John II, Duke of Brabant

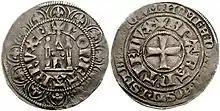
John II: Gros tournois.

John II (27 September 1275 – 27 October 1312), also called John the Peaceful, was Duke of Brabant, Lothier and Limburg (1294–1312). He was the son of John I of Brabant and Margaret of Flanders.